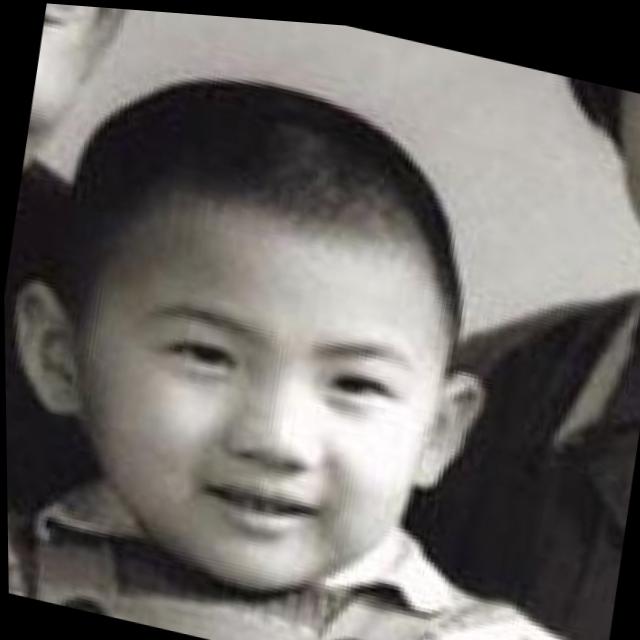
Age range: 0-12